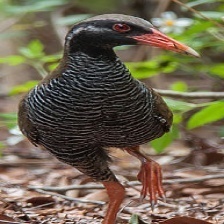
Species: OKINAWA RAIL
Scientific name: GALLIRALLUS OKINAWAE
ImageNet parent category: european_gallinule